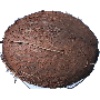
Label: Cocos 1